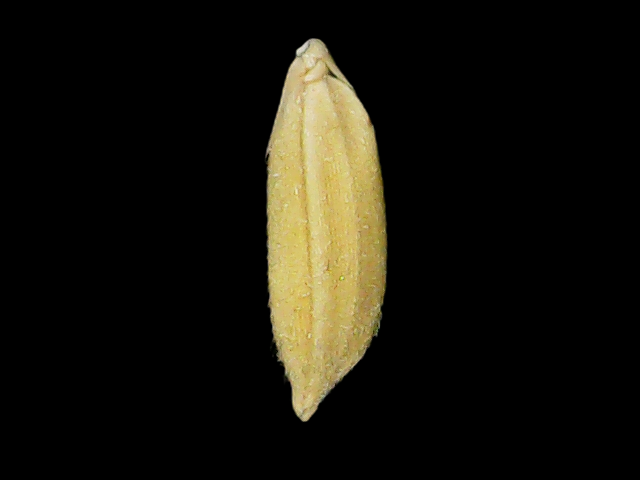
Rice variety: Binadhan17